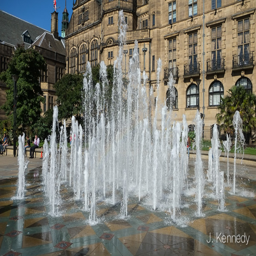
water features in the city centre